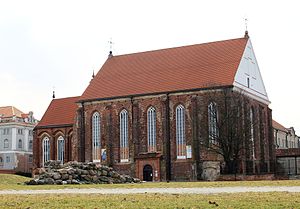
Storfyrstendømmet Litauen / Religion og kultur
Skt. Jørgens Kirken 1487 i Kaunas
Storfyrstendømmet Litauen var en østeuropæisk stat fra 1200-tallet til 1795. Staten blev grundlagt af litauere, som var en baltisk stamme fra Aukštaitija, den sydøstlige del af det nuværende Litauen. Storfyrstendømmet Litauen blev senere udvidet til at omfatte store dele af det tidlige Kijevrige og slaviske lande, så dets territorium dækkede hele det nuværende Litauen, Hviderusland og Ukraine samt dele af Letland, Moldavien, Polen og Rusland. Storfyrstendømmet havde sin største udstrækning i 1400-tallet, hvor det var Europas største stat. Landet var multietnisk og rummede folk med stor variation i sprog, religion og kultur. I fyrstendømmet talte man normalt rusinsk og andre østslaviske sprog. Man talte også latin, polsk og tysk, dog mest til diplomatiske formål.